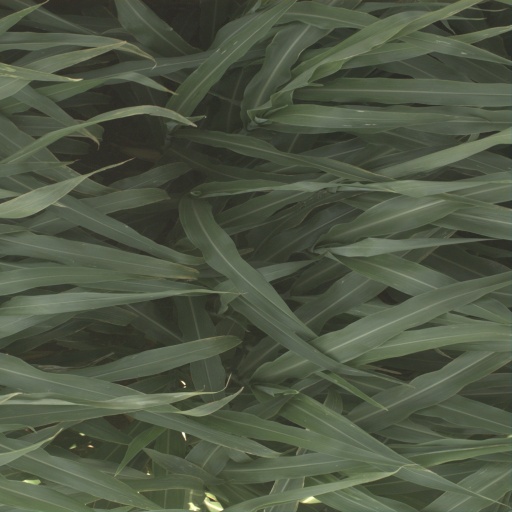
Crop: sorghum